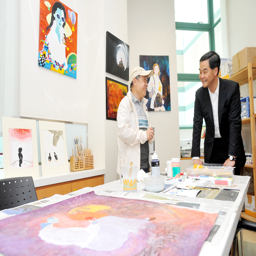
facilities for both physical and sedentary activities are provided .